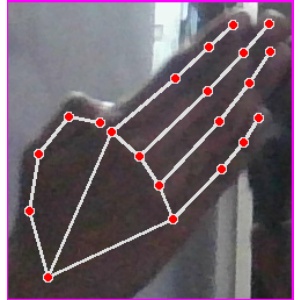
अक्षर: घ